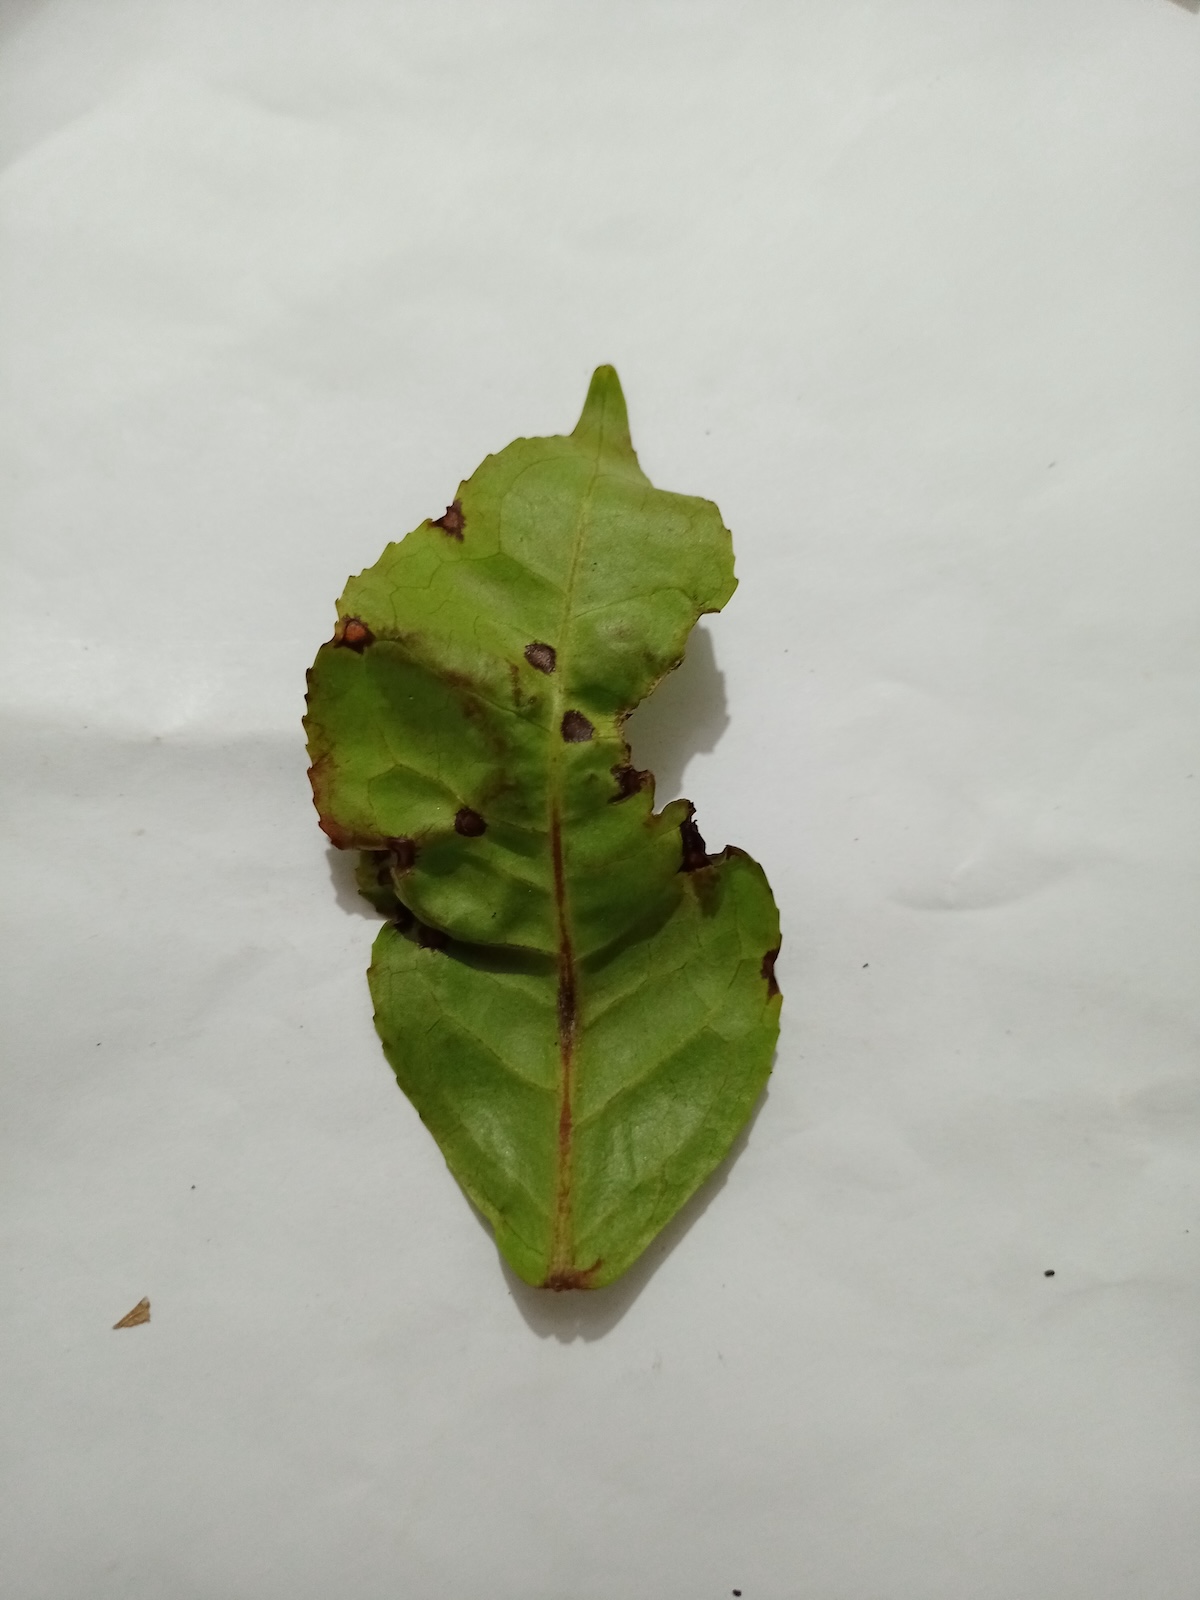
Label: Helopeltis